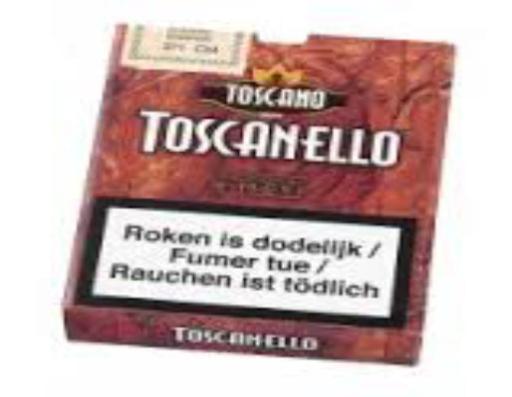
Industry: Necessities